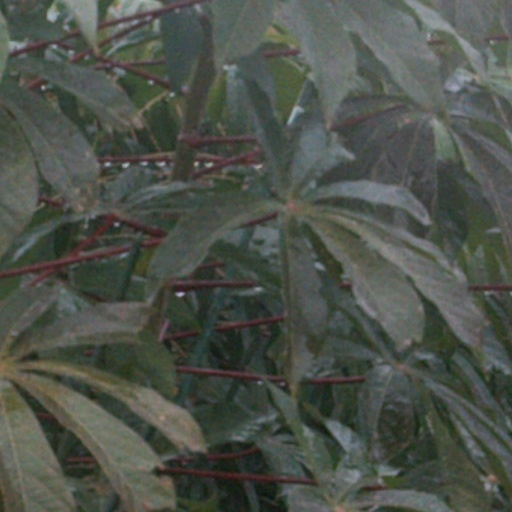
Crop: cassava